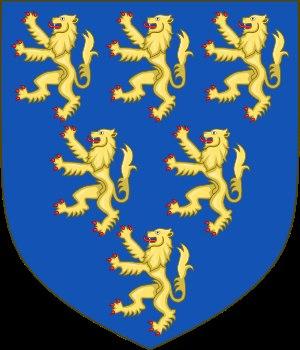
Dans l'histoire de l'Anjou, le comté d'Anjou émerge au Xᵉ siècle en conséquence de la dislocation du royaume carolingien. Il devient l'une des plus importantes principautés du royaume de France aux XIᵉ et XIIᵉ siècles. En 1204, le roi de France Philippe Auguste met la main sur le comté. Celui-ci retrouve une certaine autonomie à partir du règne de Saint Louis en tant qu'apanage. L'Anjou est érigé en duché au début de la guerre de Cent Ans.
L’Anjou est une région historique et culturelle française, correspondant à l’ancienne province du même nom et dont la capitale est Angers. Bien que le duché ait disparu, le terme « Anjou » est toujours utilisé pour définir le territoire de Maine-et-Loire. Le logo du département reprend le terme « Anjou ». Le territoire de l'Anjou correspond à l’actuel département de Maine-et-Loire, ainsi qu'à plusieurs autres territoires intégrés dans diverses divisions administratives.
Cet article présente l'histoire de l'Anjou depuis la Préhistoire jusqu'à la Révolution française. Elle couvre notamment les périodes du comté d'Anjou et du duché d'Anjou. Pour l'histoire plus récente, de la Révolution à nos jours, voir l'article Maine-et-Loire.
Cette page dresse une liste non exhaustive présentant les comtes et ducs d’Anjou au cours de l'Histoire de France.